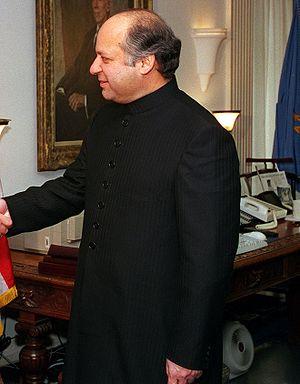
L'année 2008 étant bissextile, ce mois de février a compté 29 jours.